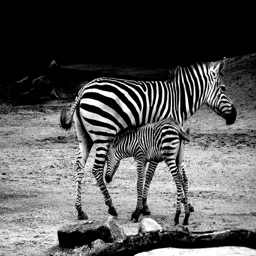
An older and a younger zebra standing together.
A mother and baby zebra in their natural habitat.
A baby zebra trying to feed off it's mother.
A mother and baby zebra are snuggled up to each other.
A baby zebra with its mother in black and white.